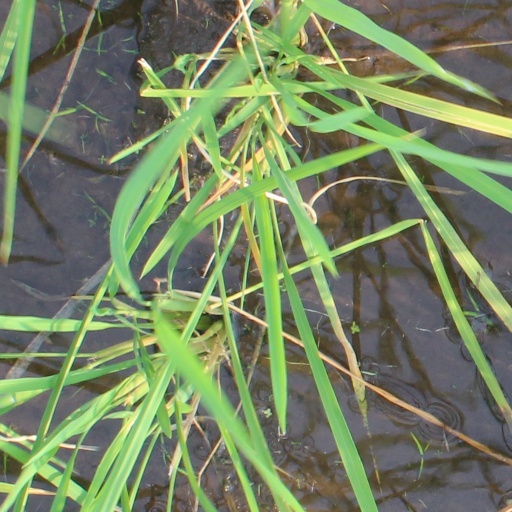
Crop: rice